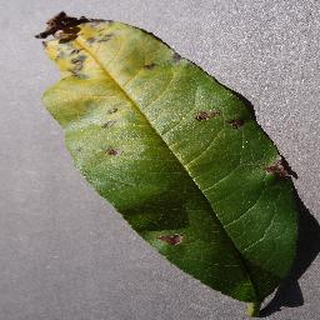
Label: peach_bacterial_spot